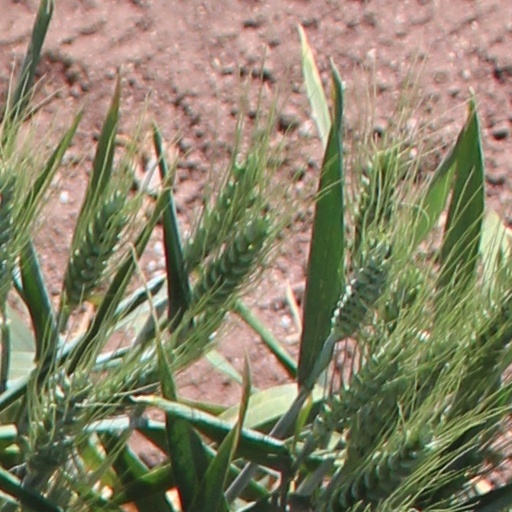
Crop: wheat